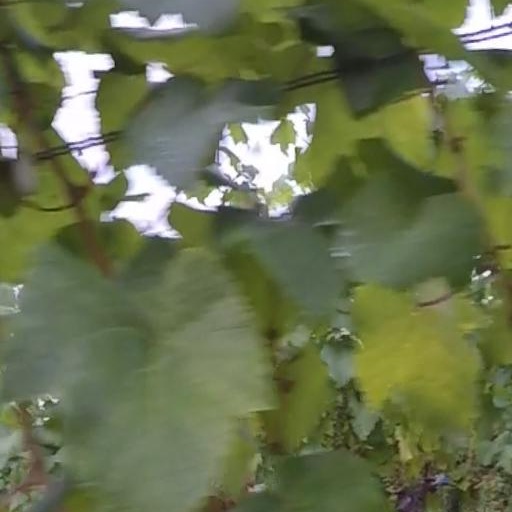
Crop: grape